Indiana Dunes National Park

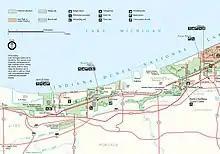

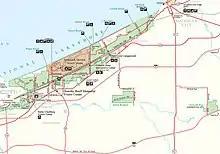

There is little evidence of permanent Native American communities forming during the earlier years; rather, the evidence suggests that seasonal hunting camps were the norm. The earliest evidence for permanent camps was the occupation of the Ohio valley by the Hopewell culture. Five groups of mounds have been documented in the dunes area. These mounds are consistent with the period of 200 BCE (Goodall Focus) to 800 CE (early Mississippian), though even that was a short lived permanency. Beginning in the 1500s, European exploration and trade introduced more changes to the human environment. Tribal animosities and traditional European competition affected tribal relations. Entire populations began moving westward, while others sought to dominate large geographic trading areas. Once again, the dunes became a middle point on a journey from the east or the west. It continued to remain a key hunting ground for villages over a wide area.